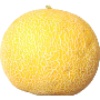
Label: Cantaloupe 1